Second inauguration of Hassan Rouhani

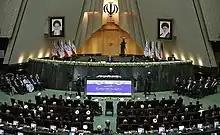
Parliament building during the ceremony

The proposed lineup of Rouhani's second cabinet is to be unveiled within two weeks of the oath-taking ceremony. Rouhani was expected to announce his 18 ministerial nominees to the parliament for a vote of confidence after the inauguration, but Vice President for Parliamentary Affairs Hossein-Ali Amiri announced earlier that the list has not been finalized yet.